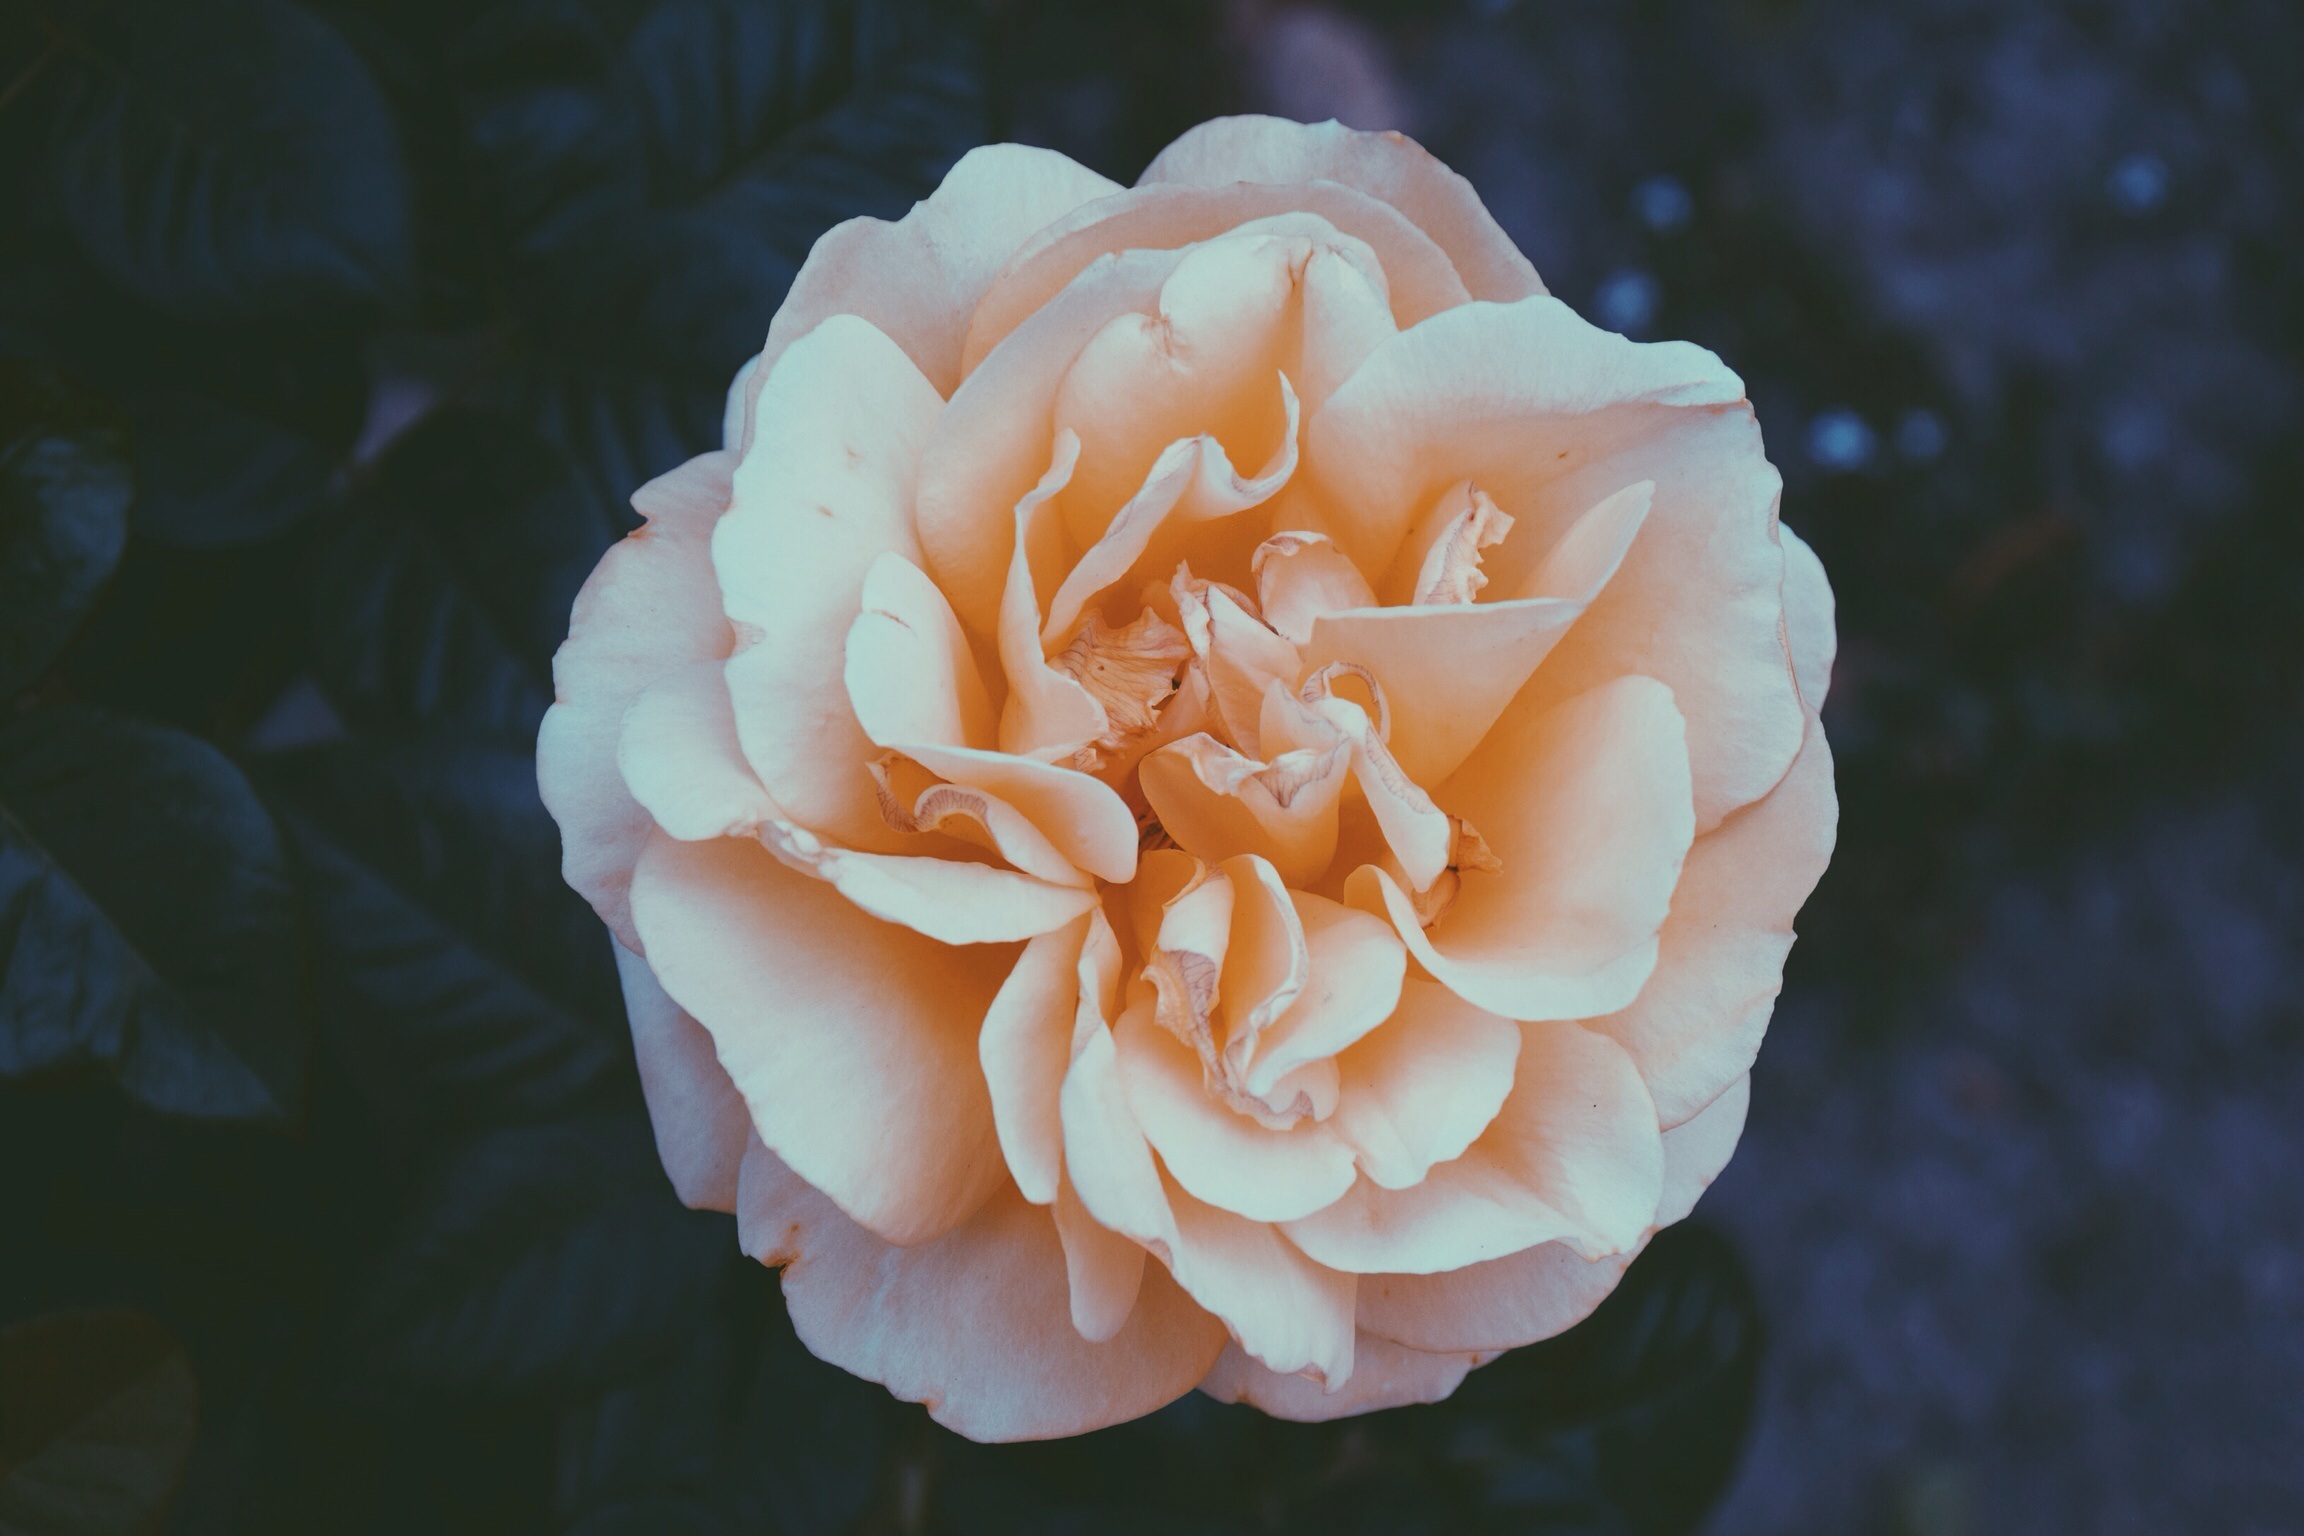
blossom, plant, white, flower, petal, bloom, floral, rose, orange, flora, floribunda, macro photography, flowering plant, garden roses, rose family, land plant, rosa centifolia, rose order